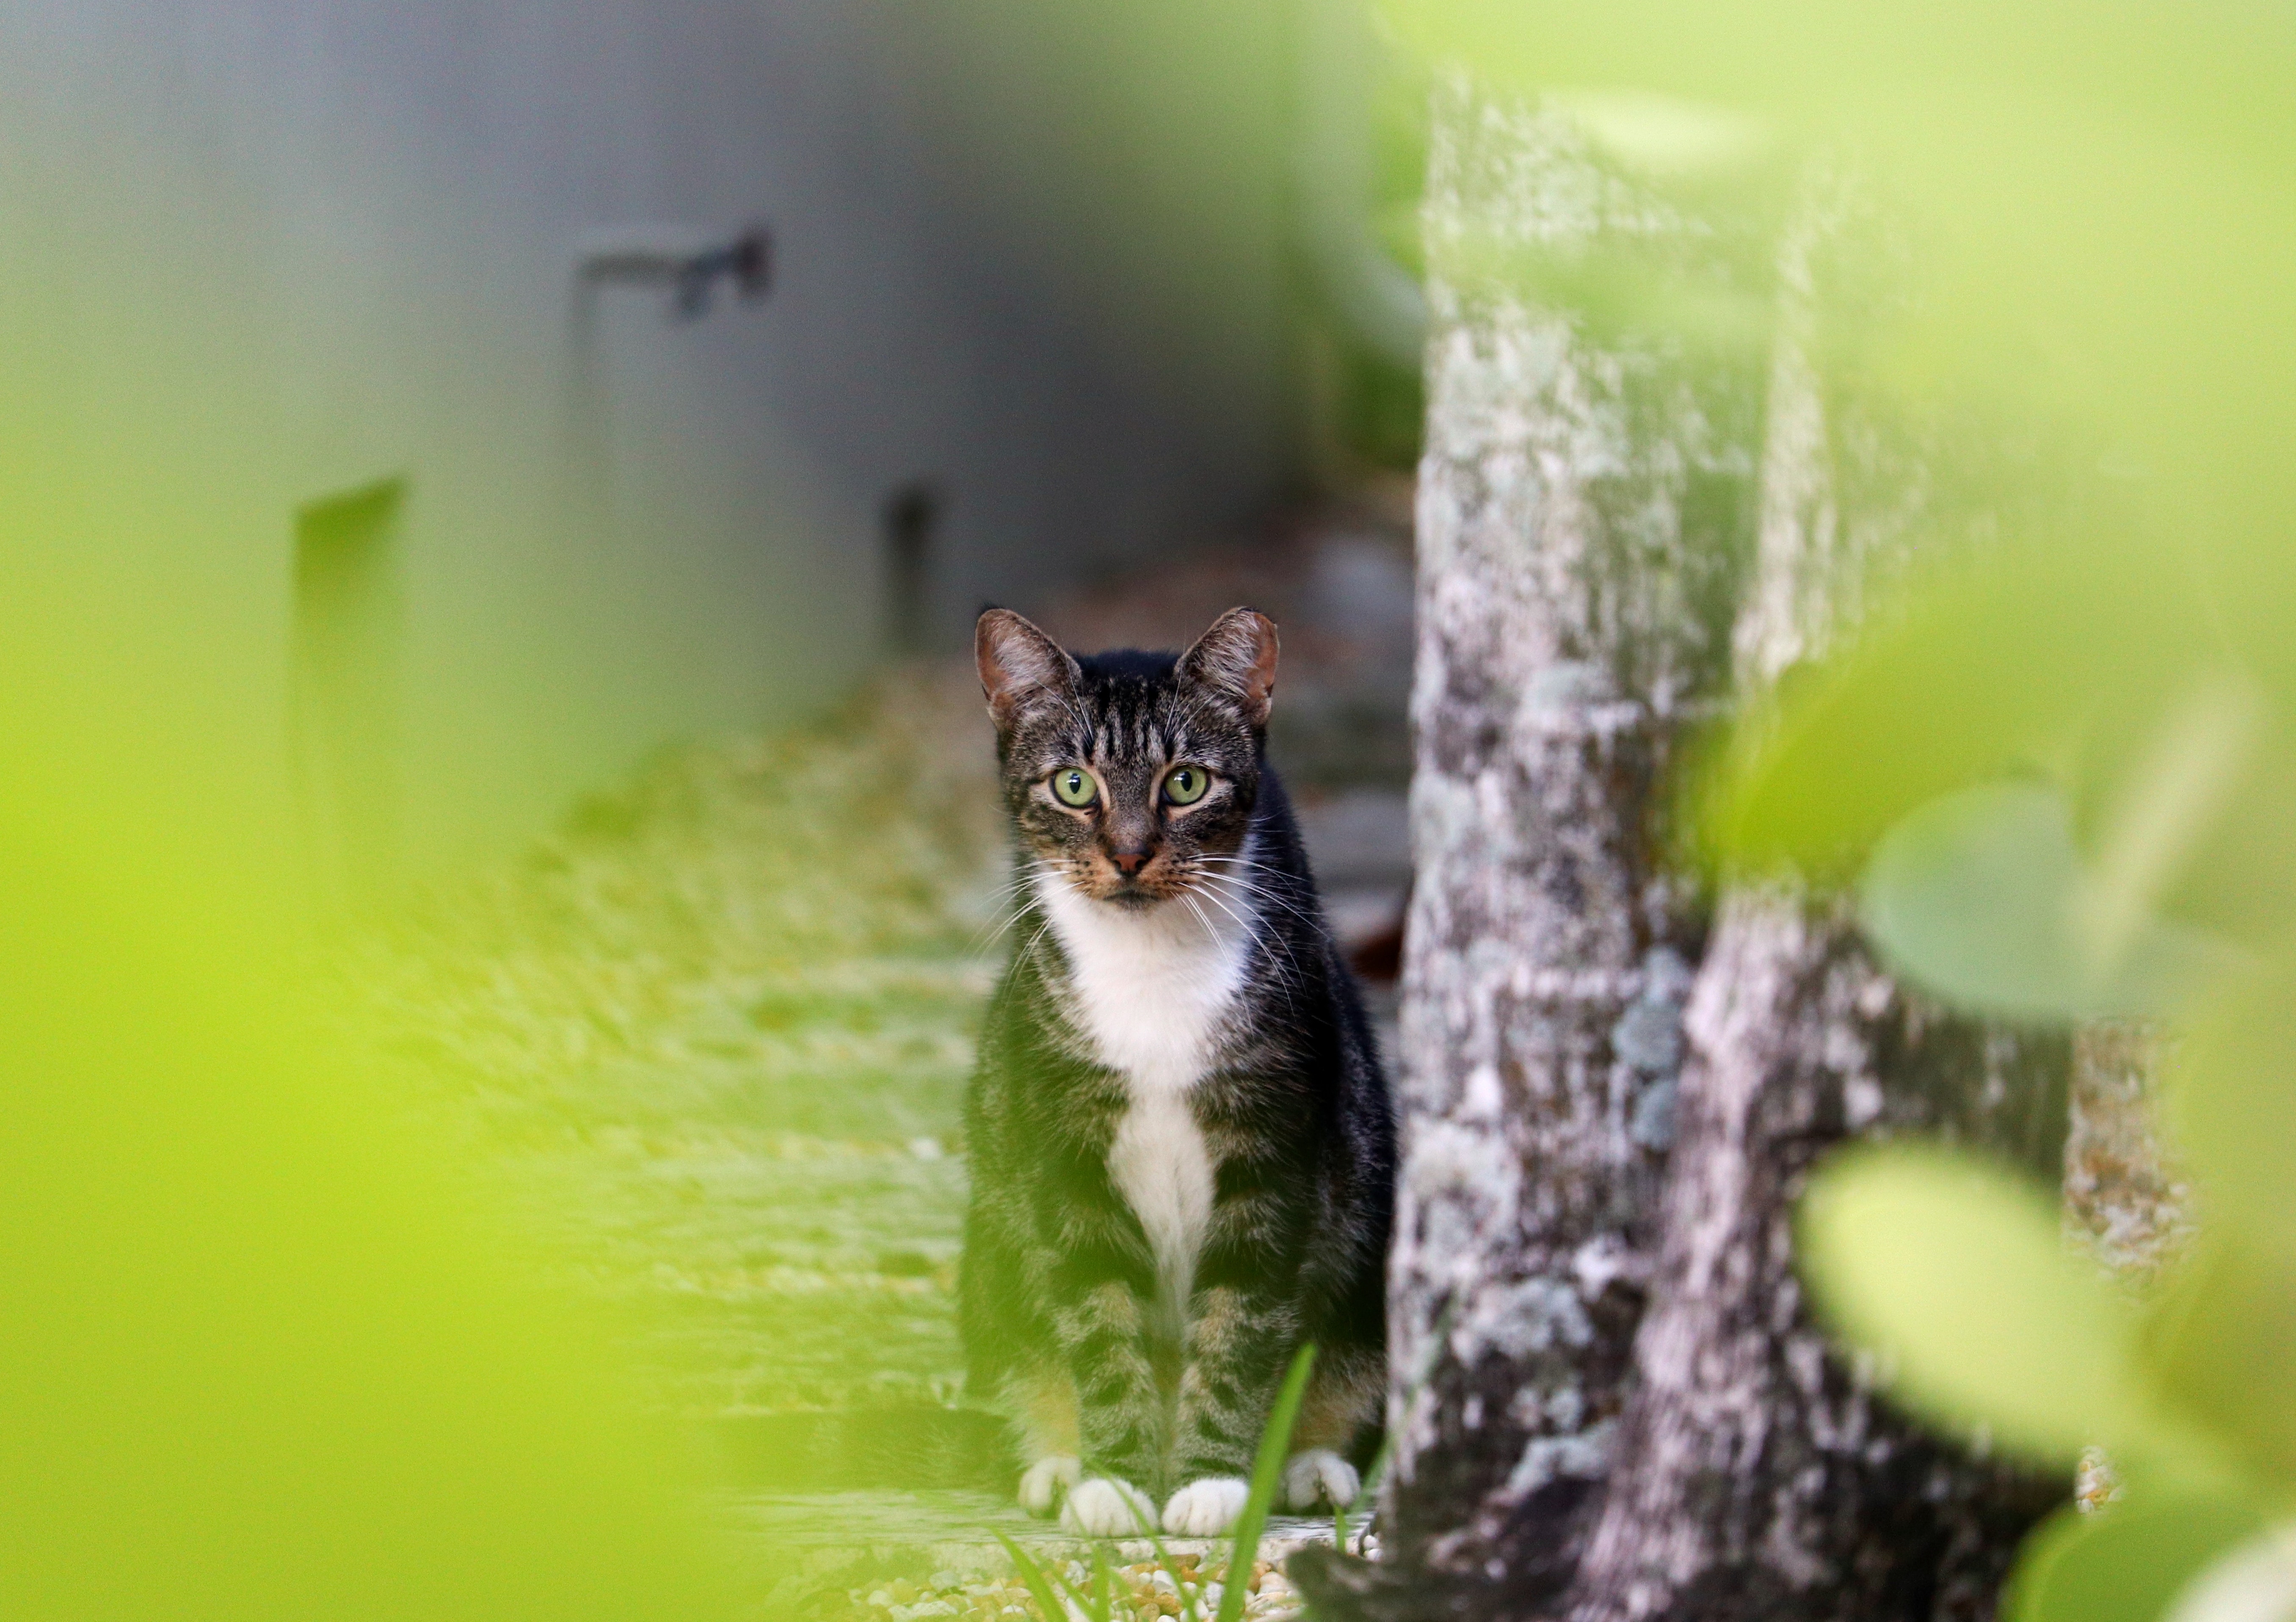
green, cat, nature, whiskers, felidae, macro photography, small to medium sized cats, leaf, organism, eye, snout, close up, tree, wildlife, domestic short haired cat, plant, wild cat, grass, photography, sunlight, branch, kitten, carnivore, plant stem, stock photography, european shorthair, trunk